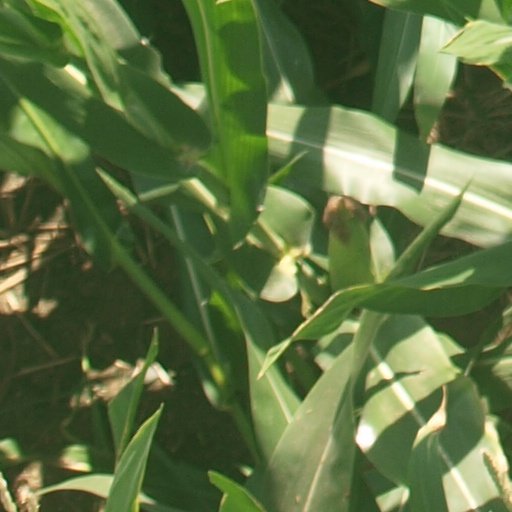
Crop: maize; corn